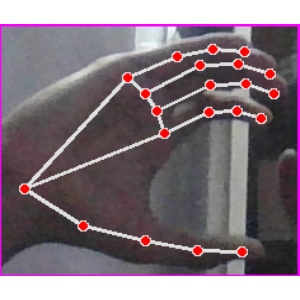
अक्षर: ऋ